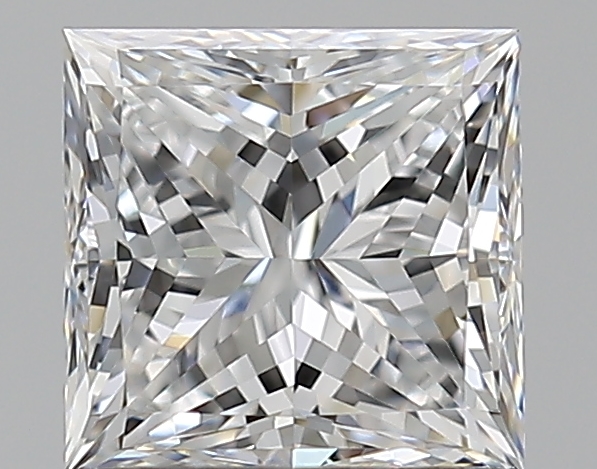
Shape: princess
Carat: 1.01
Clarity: IF
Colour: D
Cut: EX
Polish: EX
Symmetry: VG
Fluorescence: N
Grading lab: GIA
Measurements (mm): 5.46 x 5.32 x 3.93